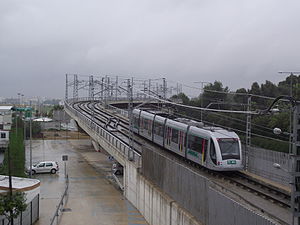
Sevillas Metro
Sevillas Metro
Sevillas Metro, er en undergrundsbane af Sevilla, Spanien. Alt i alt dækker rutenettet i metroen 18,2 km, der er 1 linje og 22 stationer; på en normal hverdag transporterer dem 55.000 passagerer. Der anslås at 14 millioner brugere vil bruge undergrundsbane til hele året. Befolkningen i byområdet er 1.450.214 som af 2007, placering som den fjerde største byområdet Spanien. Sevillas Metro er et statsejet selskab. Det vil blive indviet den 2. april 2009. Linjer 2, 3 og 4 er ved at blive planlagt og forventes at påbegynde sit byggeri omkring 2010.